Michael Curtiz

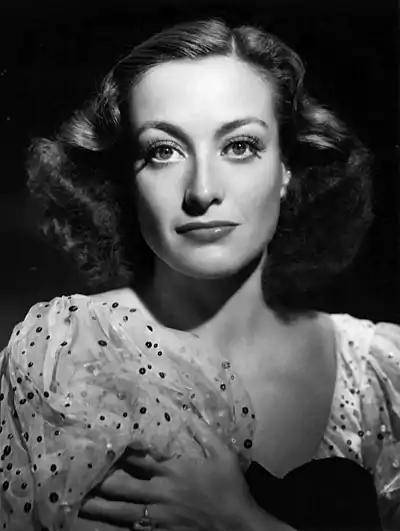
Joan Crawford starred in "Mildred Pierce".

Another patriotic Curtiz film was "This Is the Army" (1943), a musical adapted from the stage play with a score by Irving Berlin. As America was engaged in World War II, the film boosted the morale of soldiers and the public. Kate Smith's rendition of "God Bless America" was one of the highlights of the film's nineteen songs.